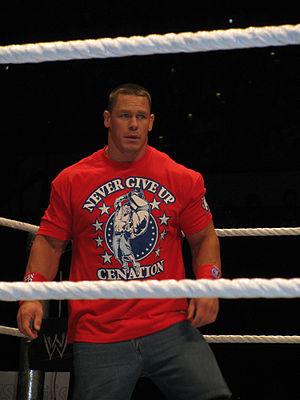
Cette photo a été prise le 3 juillet 2011 avec une Canon PowerShot SX110 IS. John Cena @ Adelaide, South Australia 'RAW' house show on the 4th of July '11